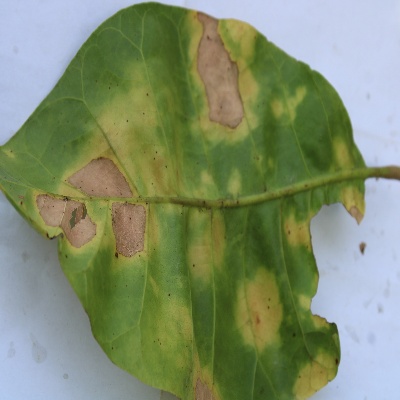
Crop: Cashew
Condition: anthracnose